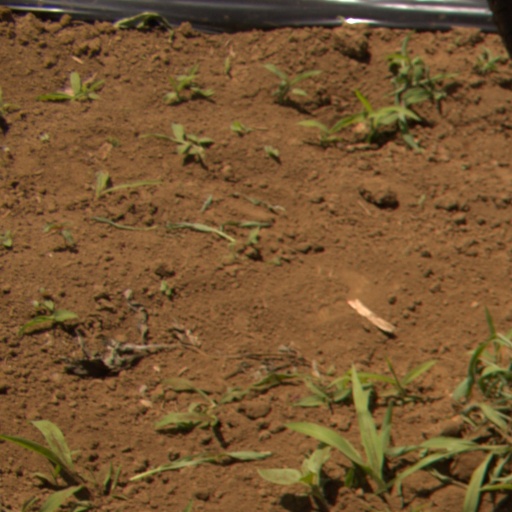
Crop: Jerusalem artichoke